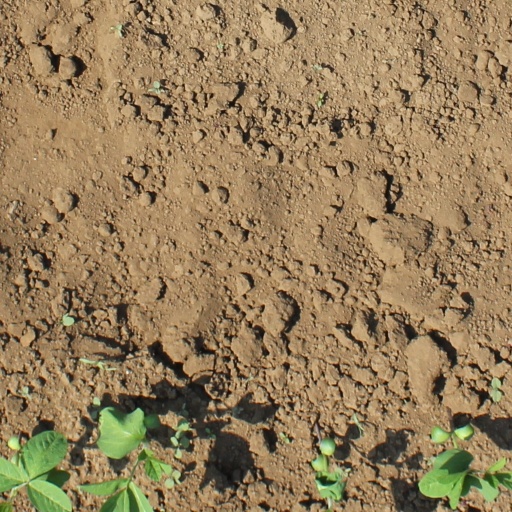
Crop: soybean